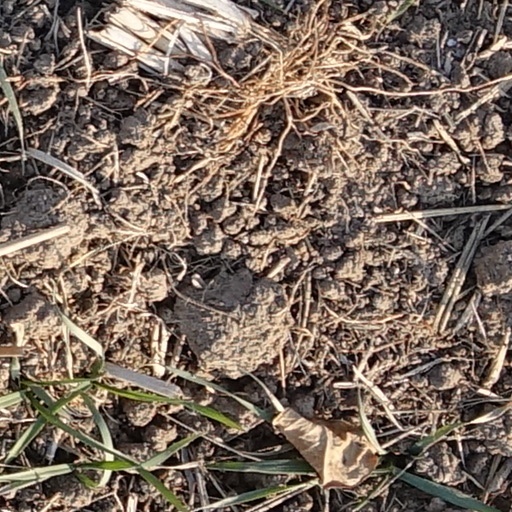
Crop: wheat